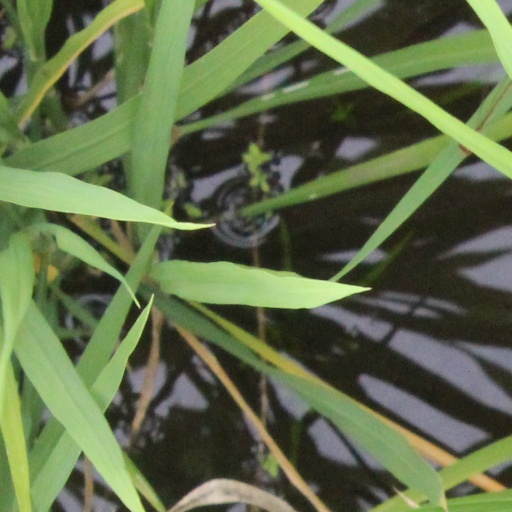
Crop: rice